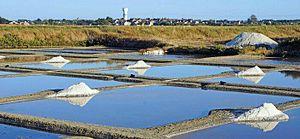
les marais salant de guerande
Guérande est une commune de l'ouest de la France, située dans le département de la Loire-Atlantique en Bretagne historique et appartenant à la région des Pays de la Loire. Sa partie urbaine occupe le sommet d'un coteau qui domine un territoire presque entièrement entouré d'eau, salée ou douce, dénommé presqu'île guérandaise. L'histoire de la commune elle-même est fortement marquée par la présence de marais salants qui ont fait sa richesse.